Battle of Forts Clinton and Montgomery

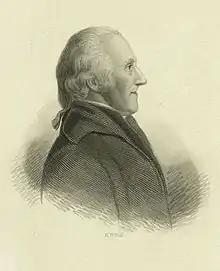
General James Clinton, engraving by H.B. Hall

Campbell arrayed the Loyalists on the left, the German chasseurs in the center, and the British regiments on the right. Despite vigorous defense and the death of Colonel Campbell, the British forces broke into the fort, where they engaged in a near massacre to avenge the loss of Campbell and other officers. James Clinton narrowly escaped being killed by bayonet when his orderly book deflected the weapon's point. He and a portion of the fort's garrison escaped into the woods north of the fort.